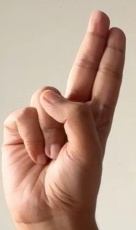
ASL sign: U